Question: Please indicate a possible affordance area of the frisbee that can be used for holding.
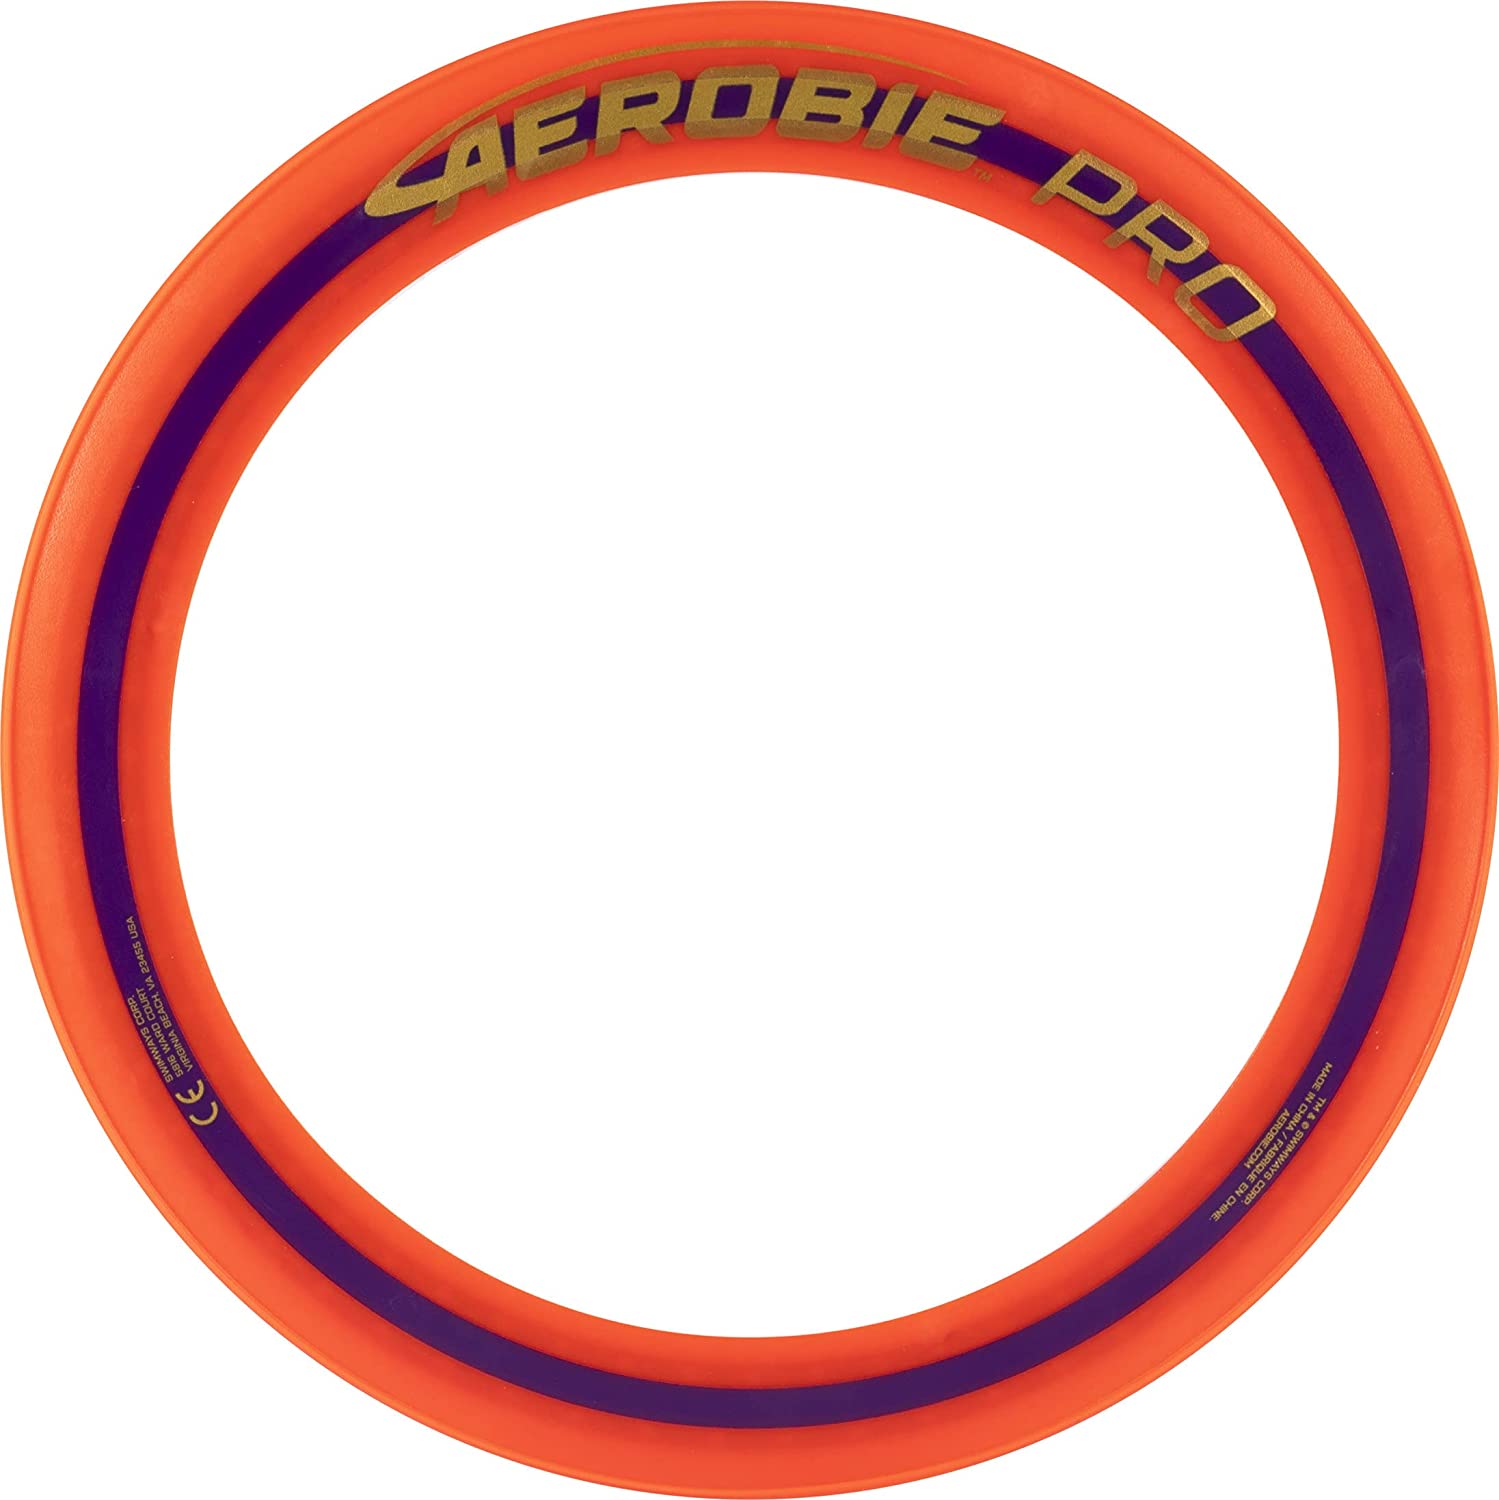
Answer: [0, 6.777, 1497.741, 1484.187]